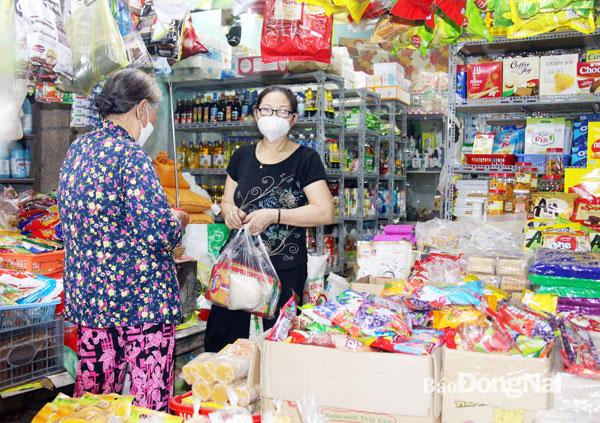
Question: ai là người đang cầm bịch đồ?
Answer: người phụ nữ mặc đồ đen